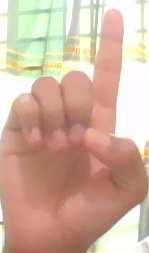
ASL sign: D